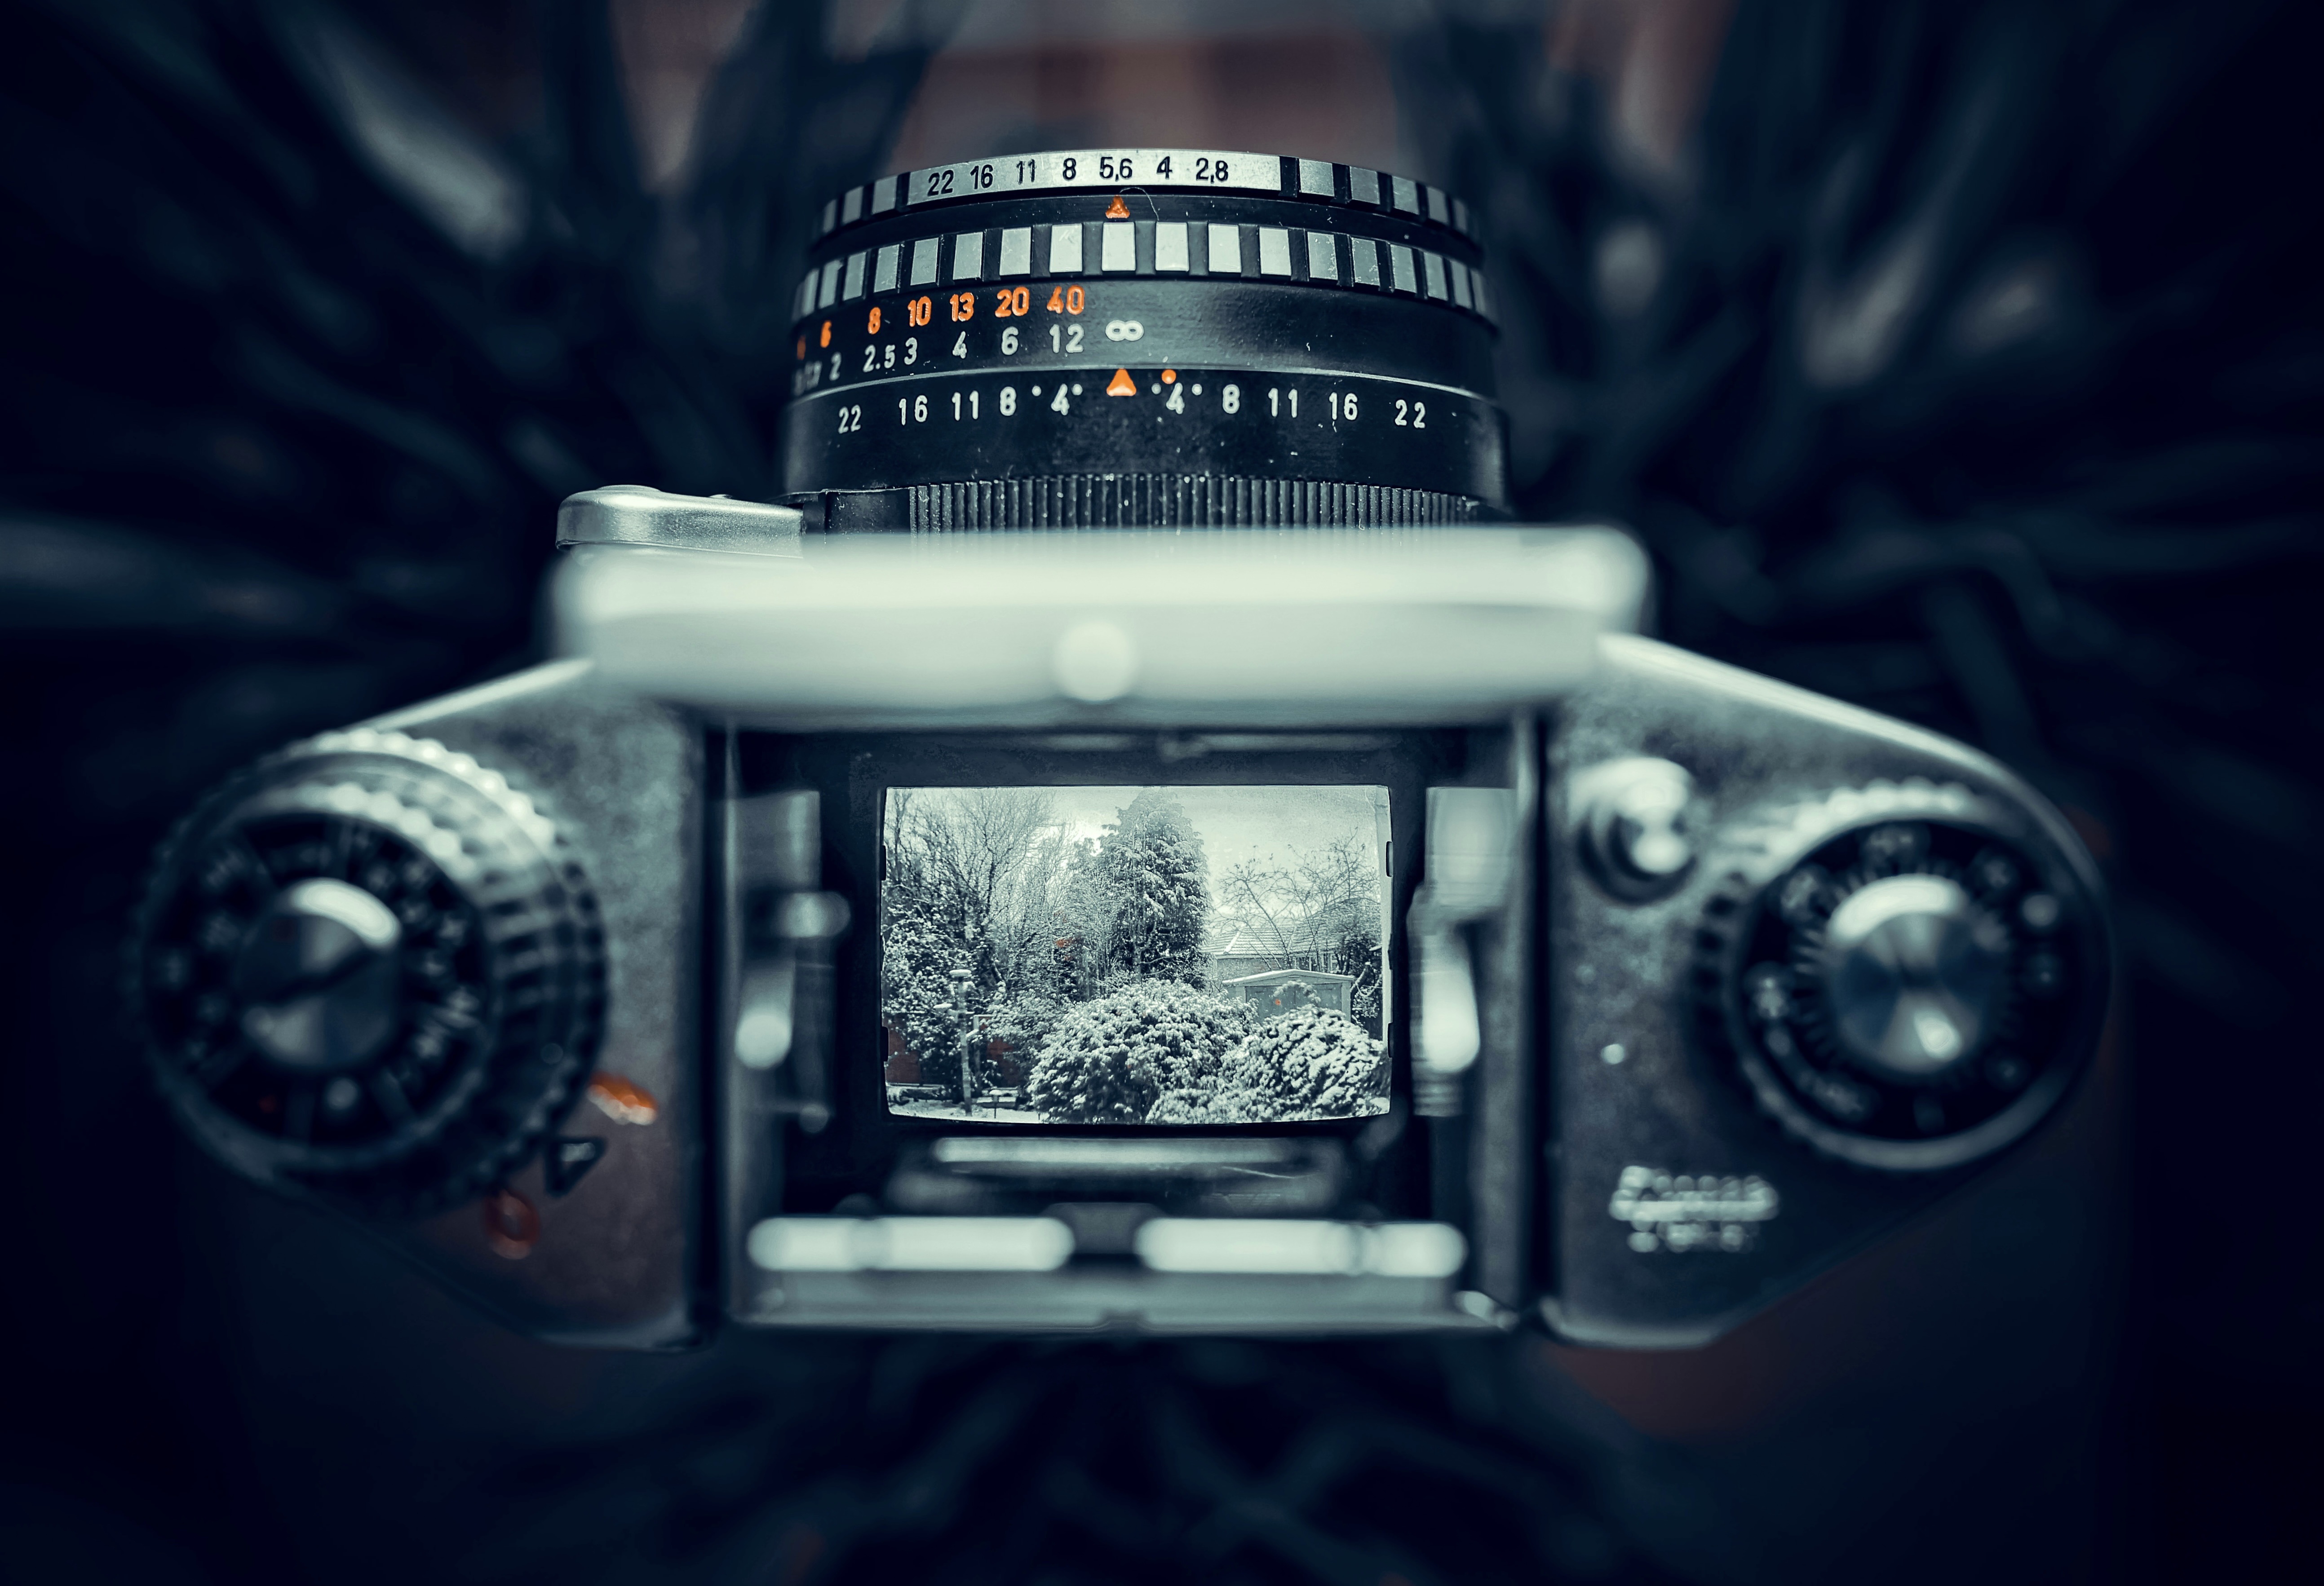
art, camera, digital camera, reflex camera, camera lens, Point and shoot camera, mirrorless interchangeable lens camera, camera accessory, flash photography, digital slr, single lens reflex camera, cameras optics, lens, photographer, film camera, video camera, font, automotive lighting, gadget, plant, darkness, close up, macro photography, tree, still life photography, circle, teleconverter, multimedia, stock photography, monochrome photography, shutter, optical instrument, illustration, reflection, room, still life, monochrome, plastic, house